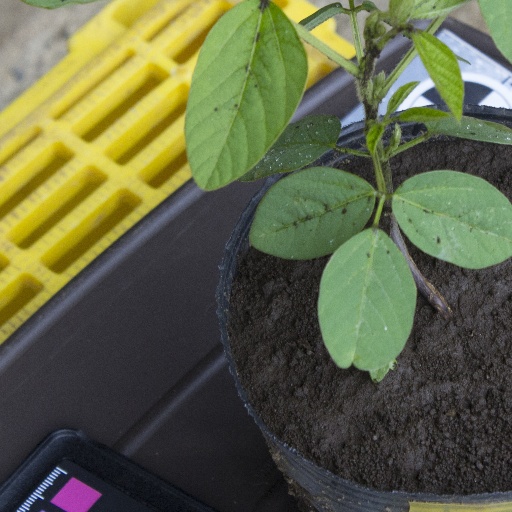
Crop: soybean